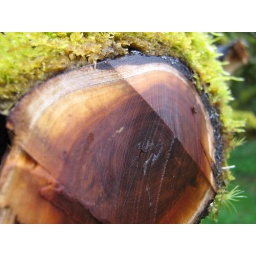
I walked by an old tree covered in moss near the house where we were staying in northern Washington.